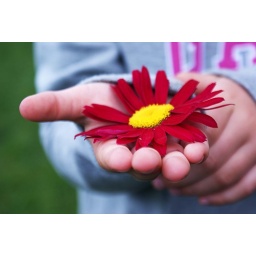
the red flower in her hand